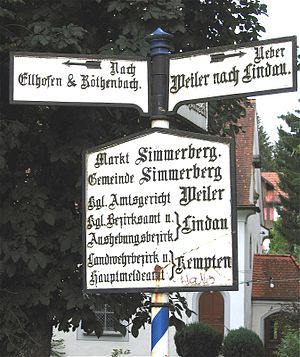
Weiler-Simmerberg / Historie
Historisk vejtavle i Simmerberg
Weiler-Simmerberg er en købstad i Landkreis Lindau, i regierungsbezirk Schwaben, i den tyske delstat Bayern.